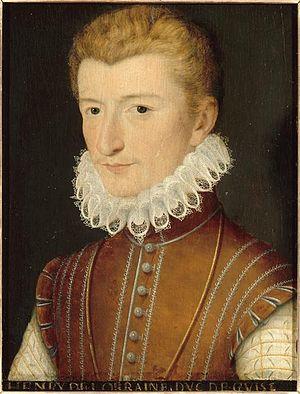
Henri Ier de Lorraine (1550-1588), 3ème duc de Guise en 1566, dit le Balafré, chef de la Ligue (1550-1558)
La Princesse de Montpensier est un film franco-allemand de Bertrand Tavernier, sorti en France le 3 novembre 2010. Il s'agit d'un film historique inspiré de la nouvelle éponyme de Madame de La Fayette, dont l'action se déroule à l'époque des guerres de religion, s'achevant peu après la nuit de la Saint-Barthélémy.
La fraise est un col de lingerie formé de plis ou de godrons. Elle est placée autour du cou qu’elle cache et met en valeur le visage de celui qui la porte. On la désigne également sous le terme de collerette.
La Princesse de Montpensier est une nouvelle publiée anonymement par Madame de La Fayette en 1662.
Henri de Lorraine, 3ᵉ duc de Guise et 2ᵉ prince de Joinville, dit « le Balafré », est un prince issu d'une branche cadette de la maison de Lorraine.